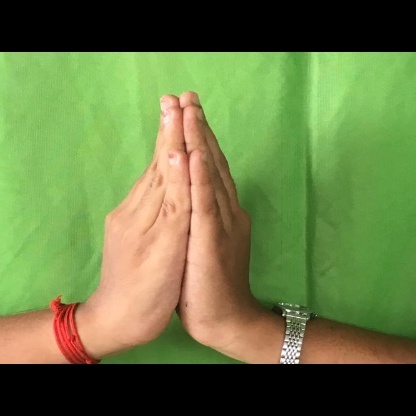
Mudra: Anjali